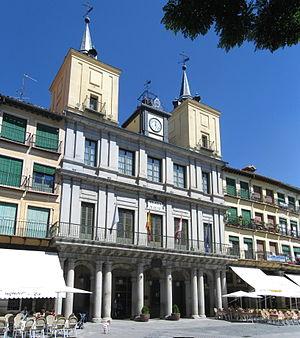
La Casa consistorial de Ségovie est l'édifice abritant la mairie de la ville de Ségovie.